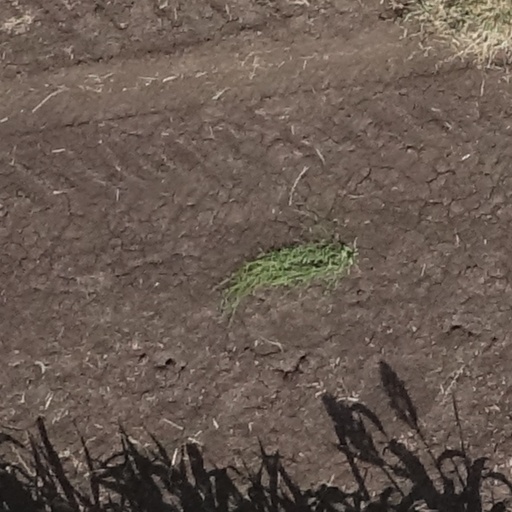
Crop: sorghum